Rata Blanca

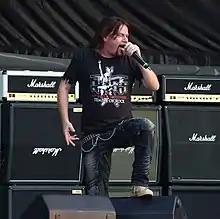
Doogie White recorded an English versions of El Reino Olvidado

The guitarist Walter Giardino replaced Osvaldo Civile in V8 for a short time, and left the band when his songs were rejected. His friend Roberto Cosseddu, bassist of Kamikaze, helped him to record a demo tape with those songs. The drummer Gustavo Rowek, who had also left V8 a short time before, declined his projects with Civile and joined Giardino. The session musicians Rodolfo Cava (singer) and Yulie Ruth (bass player) completed the line-up that recorded the demo. The songs were "Chico callejero", "Rompe el hechizo", "Gente del sur" and "La bruja blanca". Seeking stable members, the band took Saúl Blanch as singer, who was working in the hard-rock band Plus. They met the bass player Guillermo Sánchez with the help of Giardino's friend Sergio Berdichevsky, member of WC at that point.